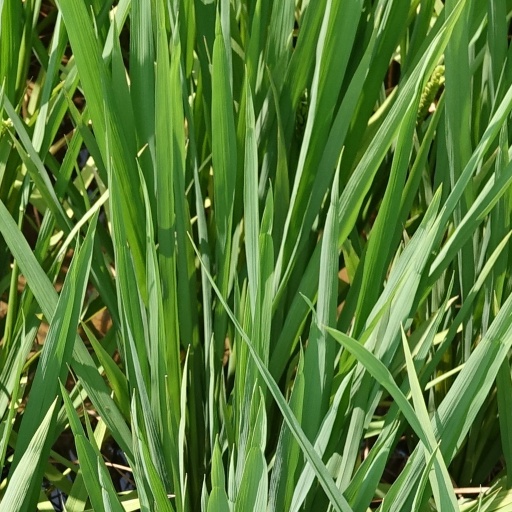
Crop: rice